Tailgate party

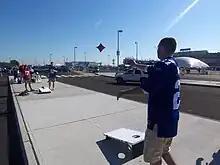
A game of cornhole

A tailgate party is a social event held on and around the open tailgate of a vehicle. Tailgating, which primarily takes place in the United States and Canada, often involves consuming alcoholic beverages while barbecuing and grilling food. Tailgate parties occur in the parking lots at stadiums and arenas, before and occasionally after games, festivals, and concerts. People attending such a party are said to be 'tailgating'. Many people participate even if their vehicles do not have tailgates. Tailgate parties also involve people bringing their own alcoholic beverages, barbecues, and food, which are sampled and shared among guests attending the tailgate. Tailgates are intended to be non-commercial events, so selling items to the fans is frowned upon and can even be considered illegal soliciting. Tailgating is often seen as a critical part of the sports experience in the United States. Because many American sports venues are surrounded by large parking lots, tailgating often takes place right outside stadium and arena entrances.